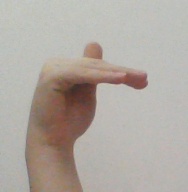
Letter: khaa